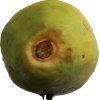
Label: papaya